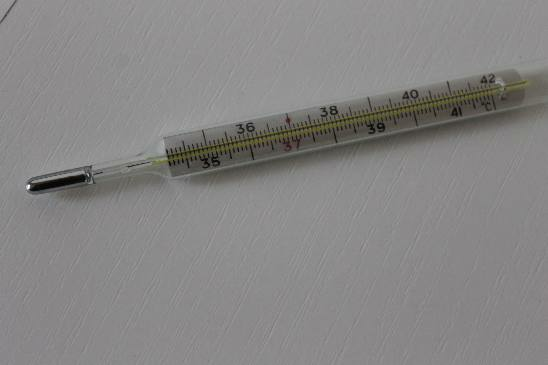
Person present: No